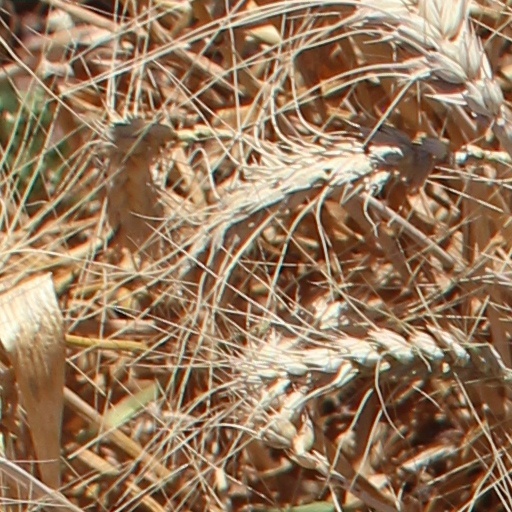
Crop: wheat